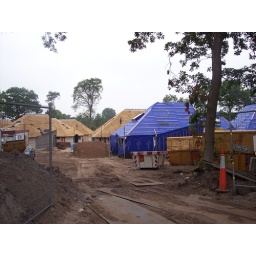
Thatched roof houses in progress